122nd Hydroplane Liaison Squadron

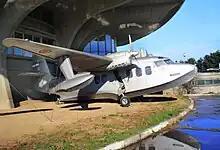
Short SA-6 Sealand Mk.I of Yugoslav Air Force which served in 122nd Hydroplane Liaison Squadron from 1951 to 1962, now at Belgrade Aviation Museum.

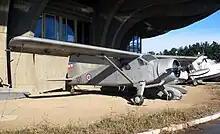
deHavilland Canada DHC-2 "Beaver" Mk.I of Yugoslav Air Force which served in 122nd Hydroplane Liaison Squadron from 1954 to 1968, now at Belgrade Aviation Museum.

Formed at Divulje, squadron has been based during its whole existence. In the first period as section, it was part of Yugoslav Navy, but later on December 17, 1951, when it has merged with hydro base of 21st Aviation Division, being attached to same division of Air Force.